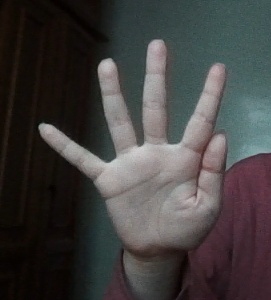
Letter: sheen